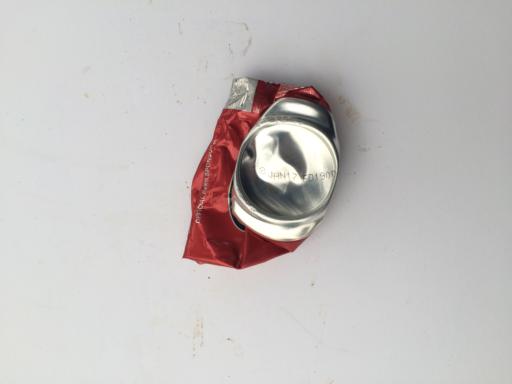
Label: metal